Nicolet 1080

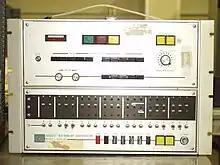
A picture of the Nicolet 1080

The Nicolet 1080 computer was the successor of the Nicolet 1070/PDP-8 computer, released in 1971 by Nicolet Instrument Corporation, which operated between 1966 and 1992 in Madison, Wisconsin. As a part of a data processing mainframe, model 1080 allowed NMR spectrum analysis by the use of fast Fourier transform (FFT) algorithms. The processing of big amounts of data at a fast rate (it was possible to compute the FFT of 32000 points in just 100 seconds) was possible thanks to the uncommon 20-bit architecture, which was a significant performance advantage over other systems based on 8 and 16 bits architectures.